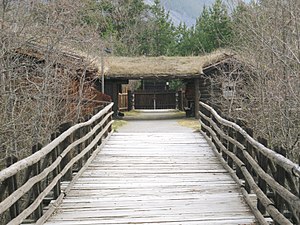
Jørundgard Middelaldersenter
Fra indgangspartiet til anlægget
Jørundgard Middelaldersenter et frilandsmuseum i Sel kommune, Norge, der er bygget op som en middelaldergård. Den blev opført til indspilningerne af filmen Kransen i 1994, baseret på Sigrid Undsets roman om Kristin Lavransdatter.